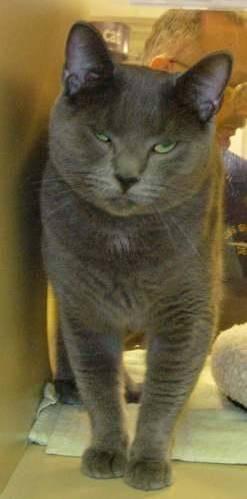
cat